Alexander Michel Melki

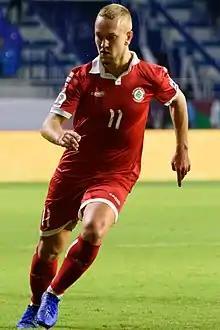
Michel Melki with Lebanon at the 2019 Asian Cup

Robert Alexander Robert Michel Melki (born 14 November 1992), known as Alexander Michel Melki, is a professional footballer who plays as a defender for Swedish club Nordic United. A centre-back at the club level, Michel Melki is mainly deployed as a right-back at the international level.